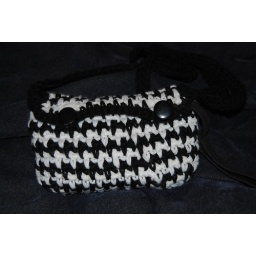
Crochet hat and bag sent to me and made by M. Sharp